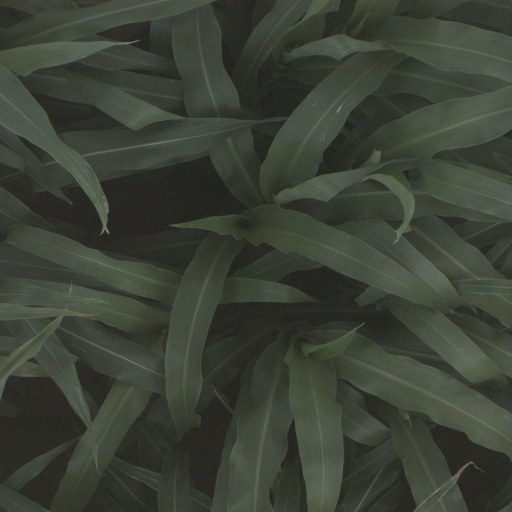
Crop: sorghum